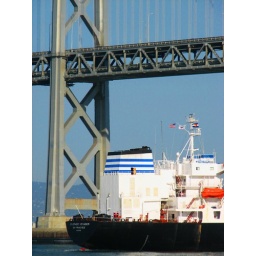
ship passing under the bay bridge - san francisco bay, california